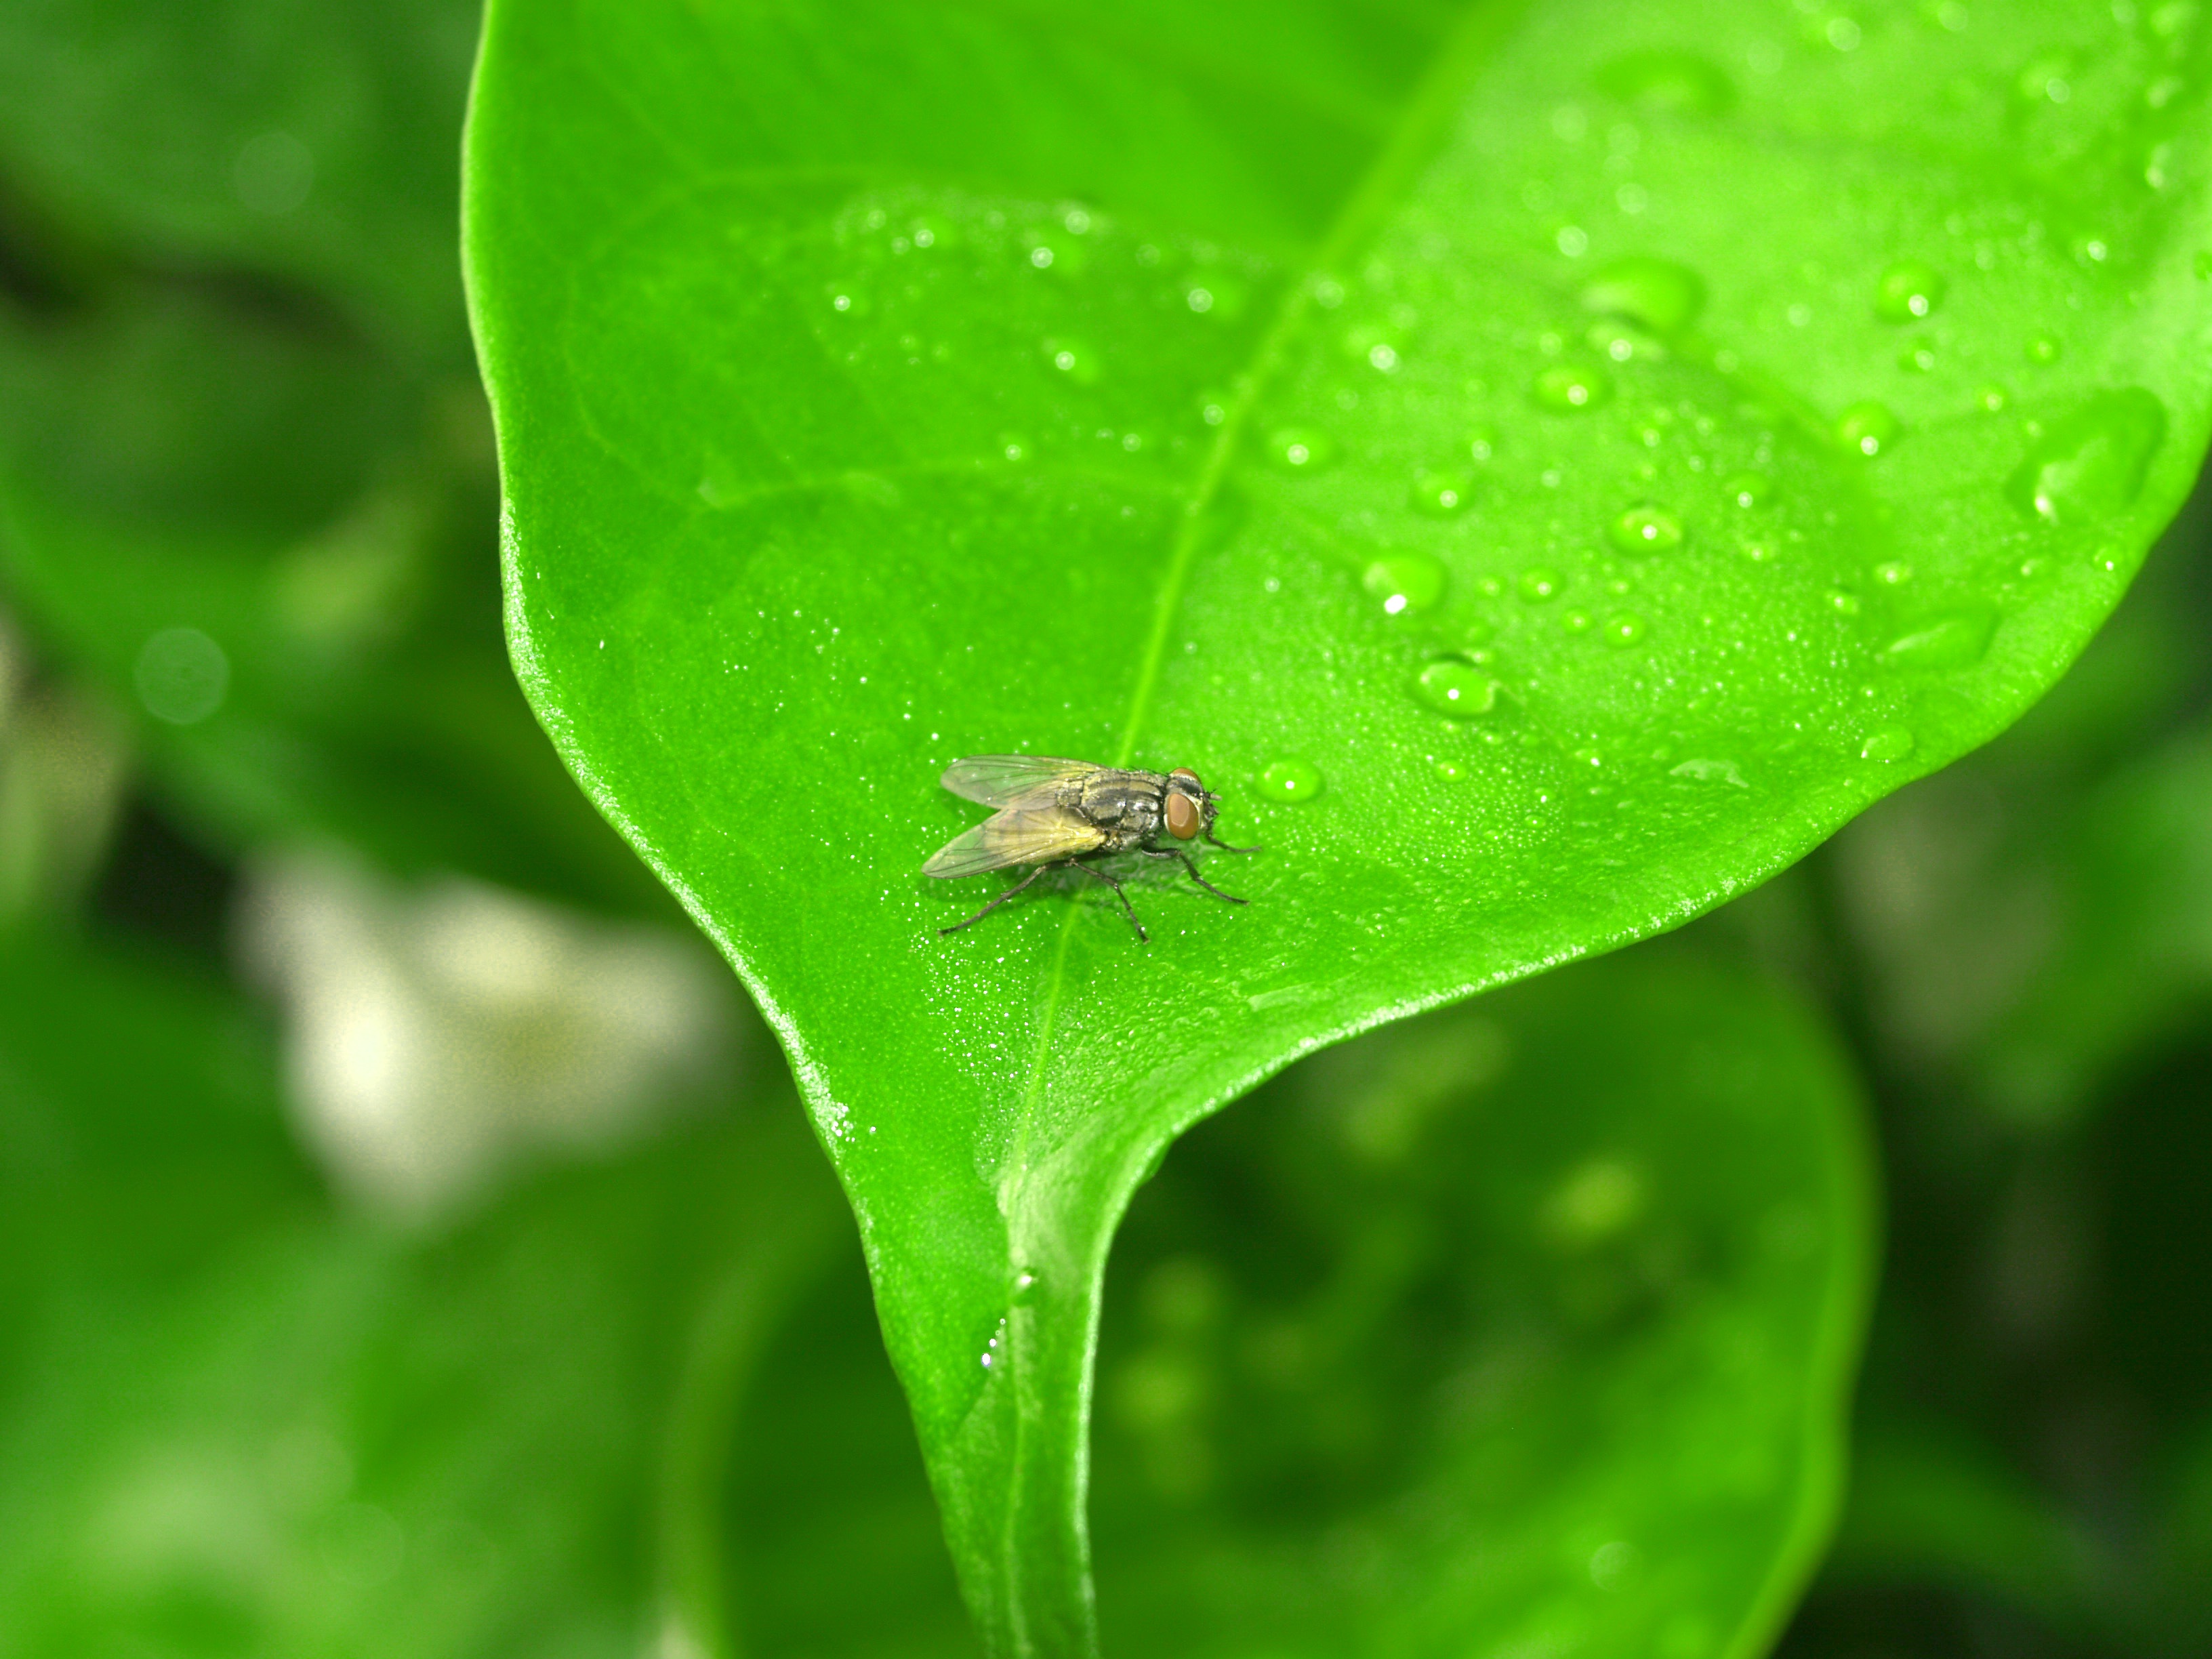
water, nature, grass, droplet, dew, liquid, growth, plant, meadow, morning, rain, leaf, flower, raindrop, wet, isolated, summer, environment, green, reflection, herb, insect, macro, small, weather, condensation, closeup, healthy, flora, fauna, bubble, circle, invertebrate, life, freshness, close up, outdoors, dewdrop, bright, climate, drops, sphere, ornamental, purity, harmony, macro photography, leaf beetle, plant stem